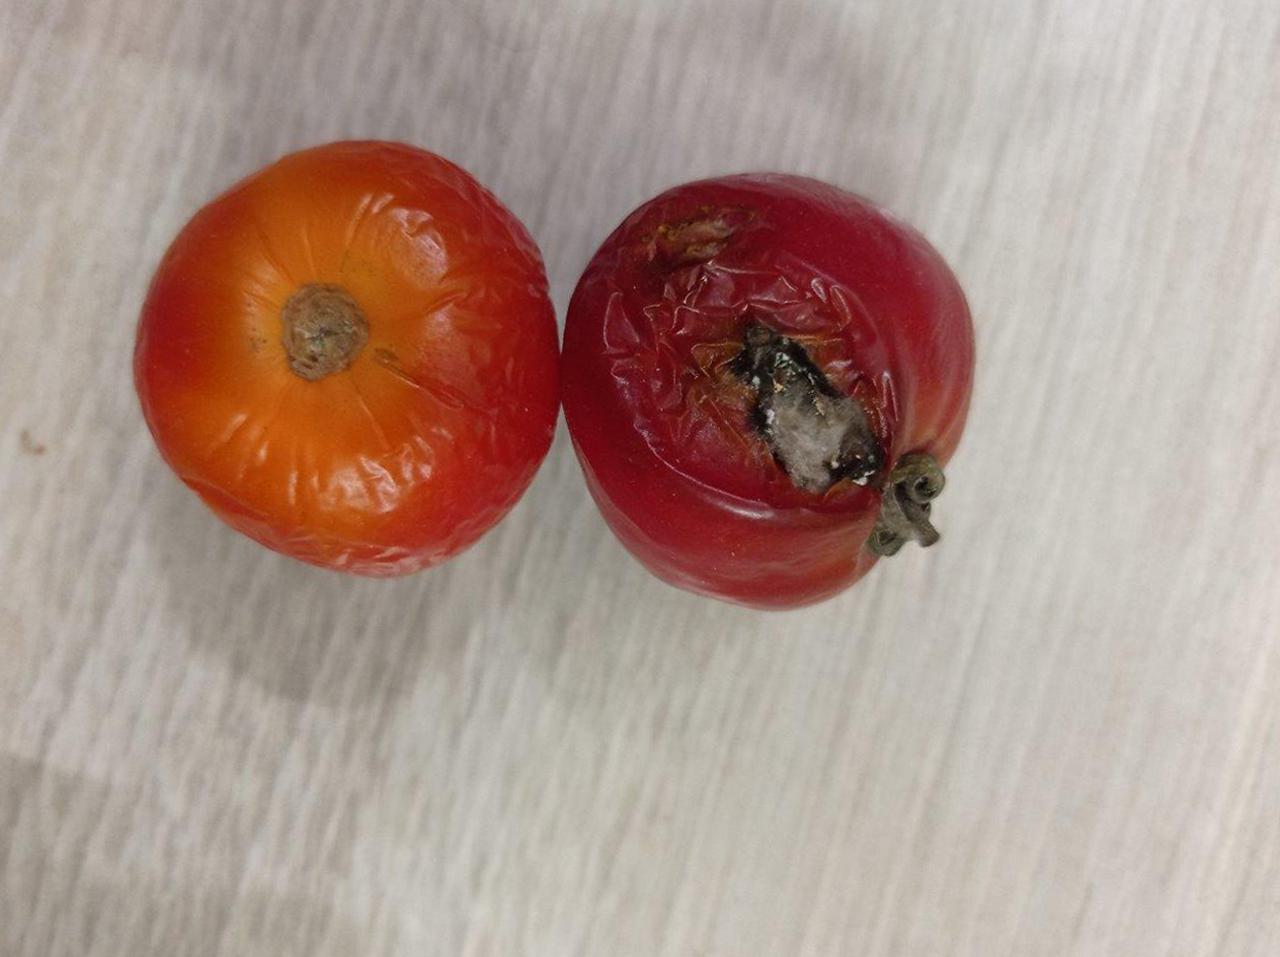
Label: Rotten